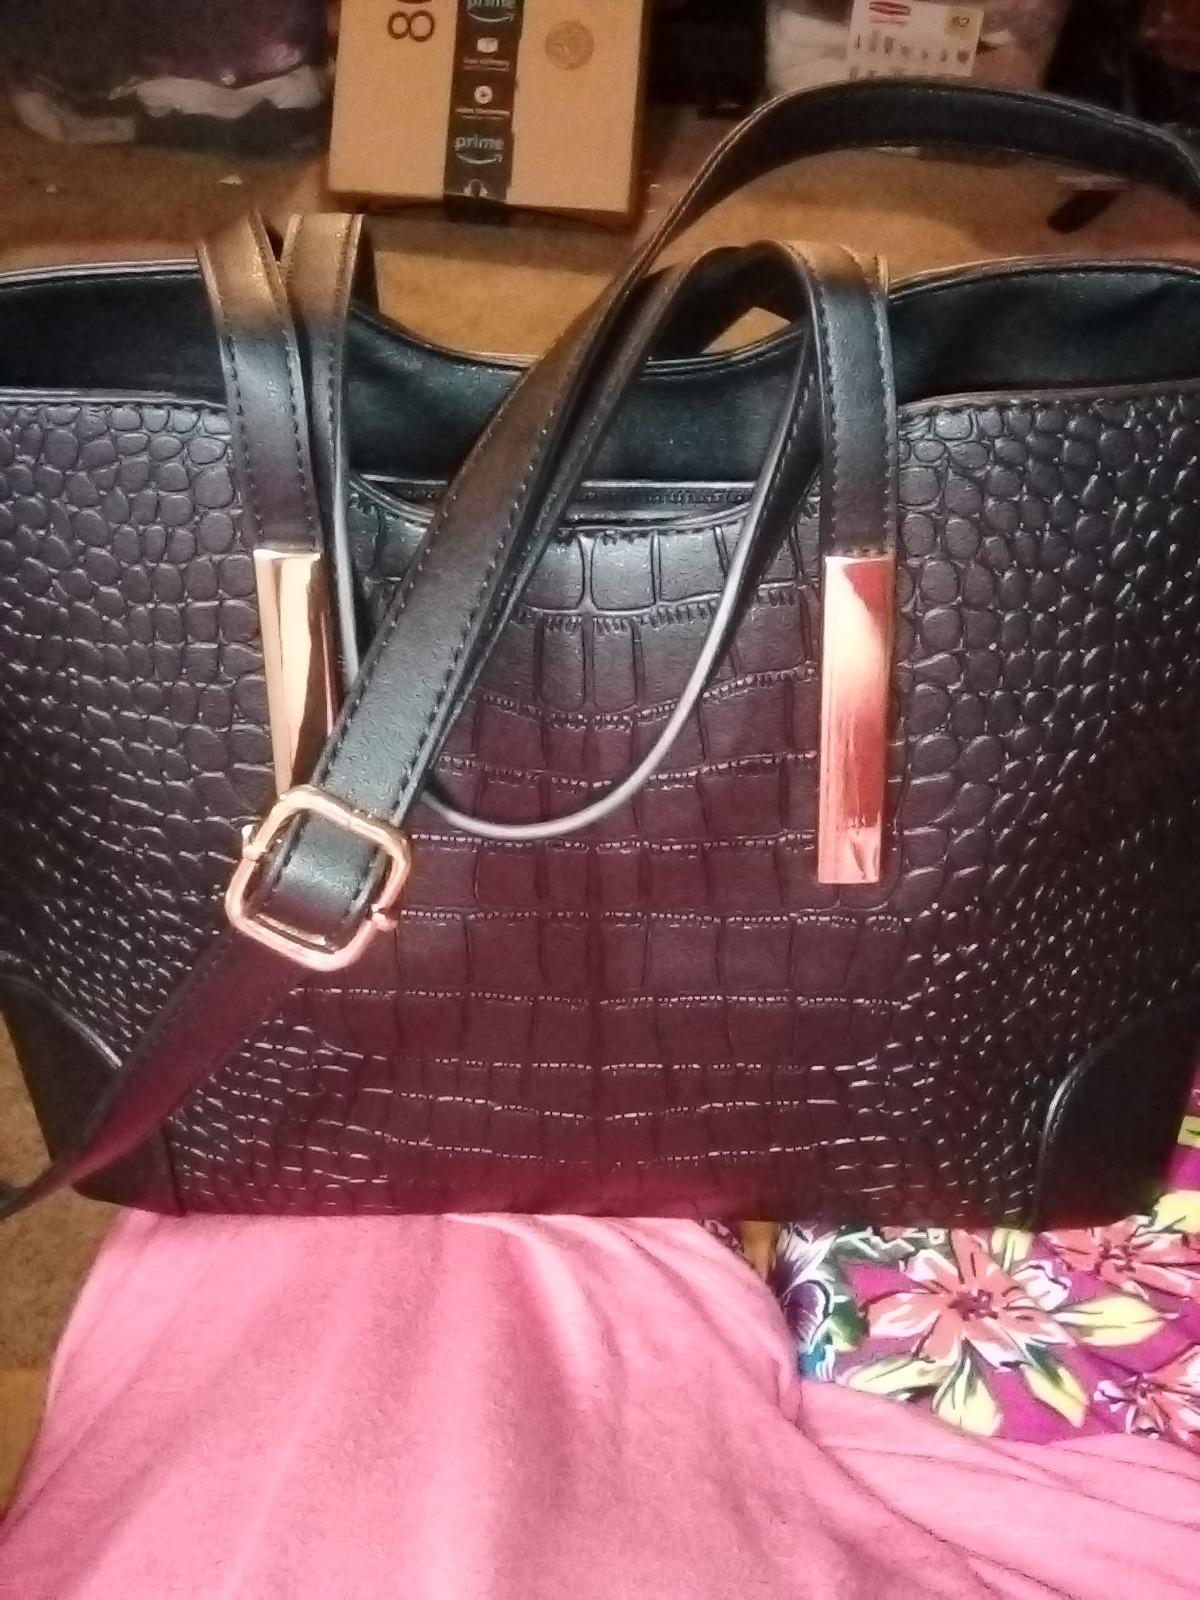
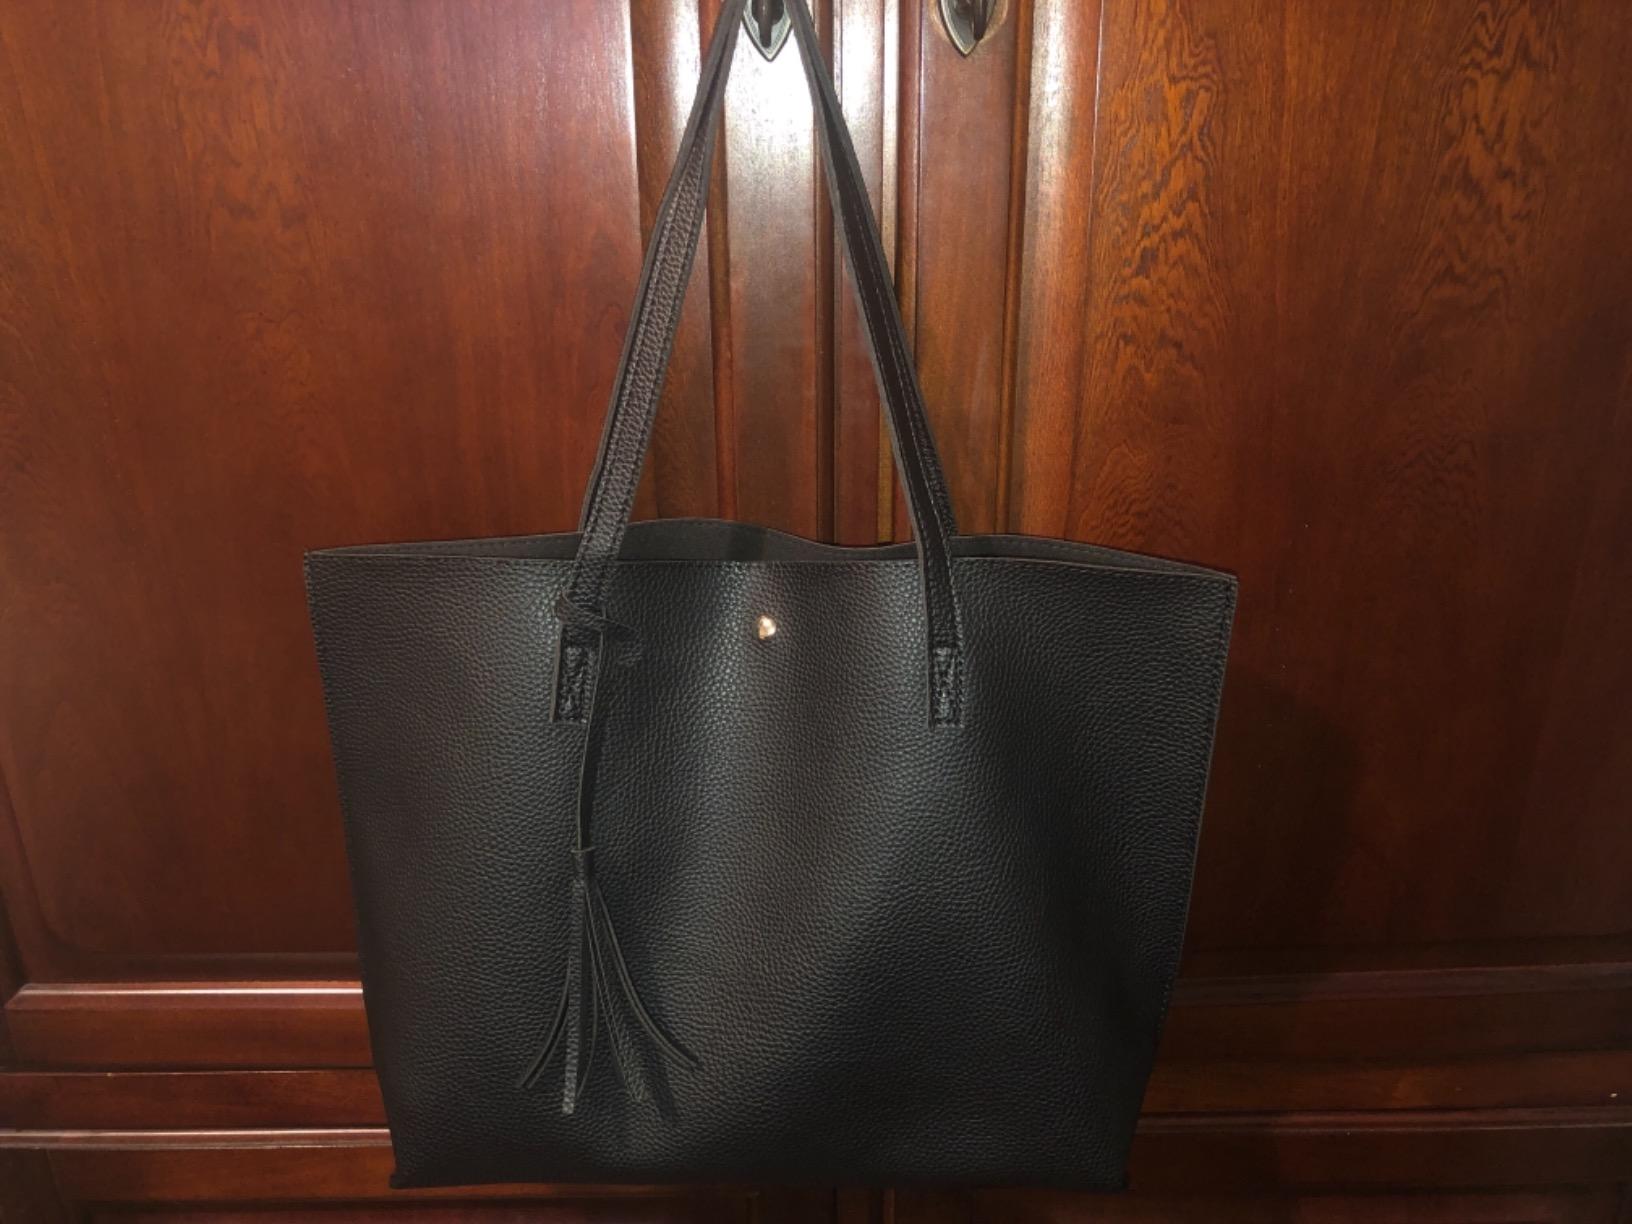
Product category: accessories_handbag
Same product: no